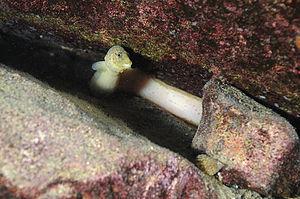
Mastacembelus flavidus photographiée à 40 m. à Molwe (Tanzanie).
Mastacembelus est un genre de poissons d'eau douce de la famille des Mastacembelidae. Toutes les espèces ci-dessous se rencontre en Afrique et en Asie. Leur taille varie d'une dizaine de centimètres à un mètre ou plus pour les plus grands spécimens.
Mastacembelus flavidus est une anguille épineuse de la famille des Mastacembelidae. C'est une espèce endémique du lac Tanganyika en Afrique.
Le lac Tanganyika, ou Tanganika est l'un des Grands Lacs d'Afrique, deuxième lac africain par la surface après le lac Victoria, le troisième au monde par le volume après la mer Caspienne et le lac Baïkal, le deuxième au monde par la profondeur après le lac Baïkal, et le plus long lac d'eau douce du monde. Il contient 18 % du volume d'eaux douces libre de surface du monde. Malgré des caractéristiques oligotrophiques, le lac est paradoxalement très productif en poissons. Les captures pélagiques concernent principalement deux espèces de sardines : Stolothrissa tanganicae et Limnothrissa miodon, et une espèce de perche : Lates stappersii. L'abondance de ces espèces fluctue en fonction des conditions environnementales liées notamment à l'existence de vagues internes dans le lac.